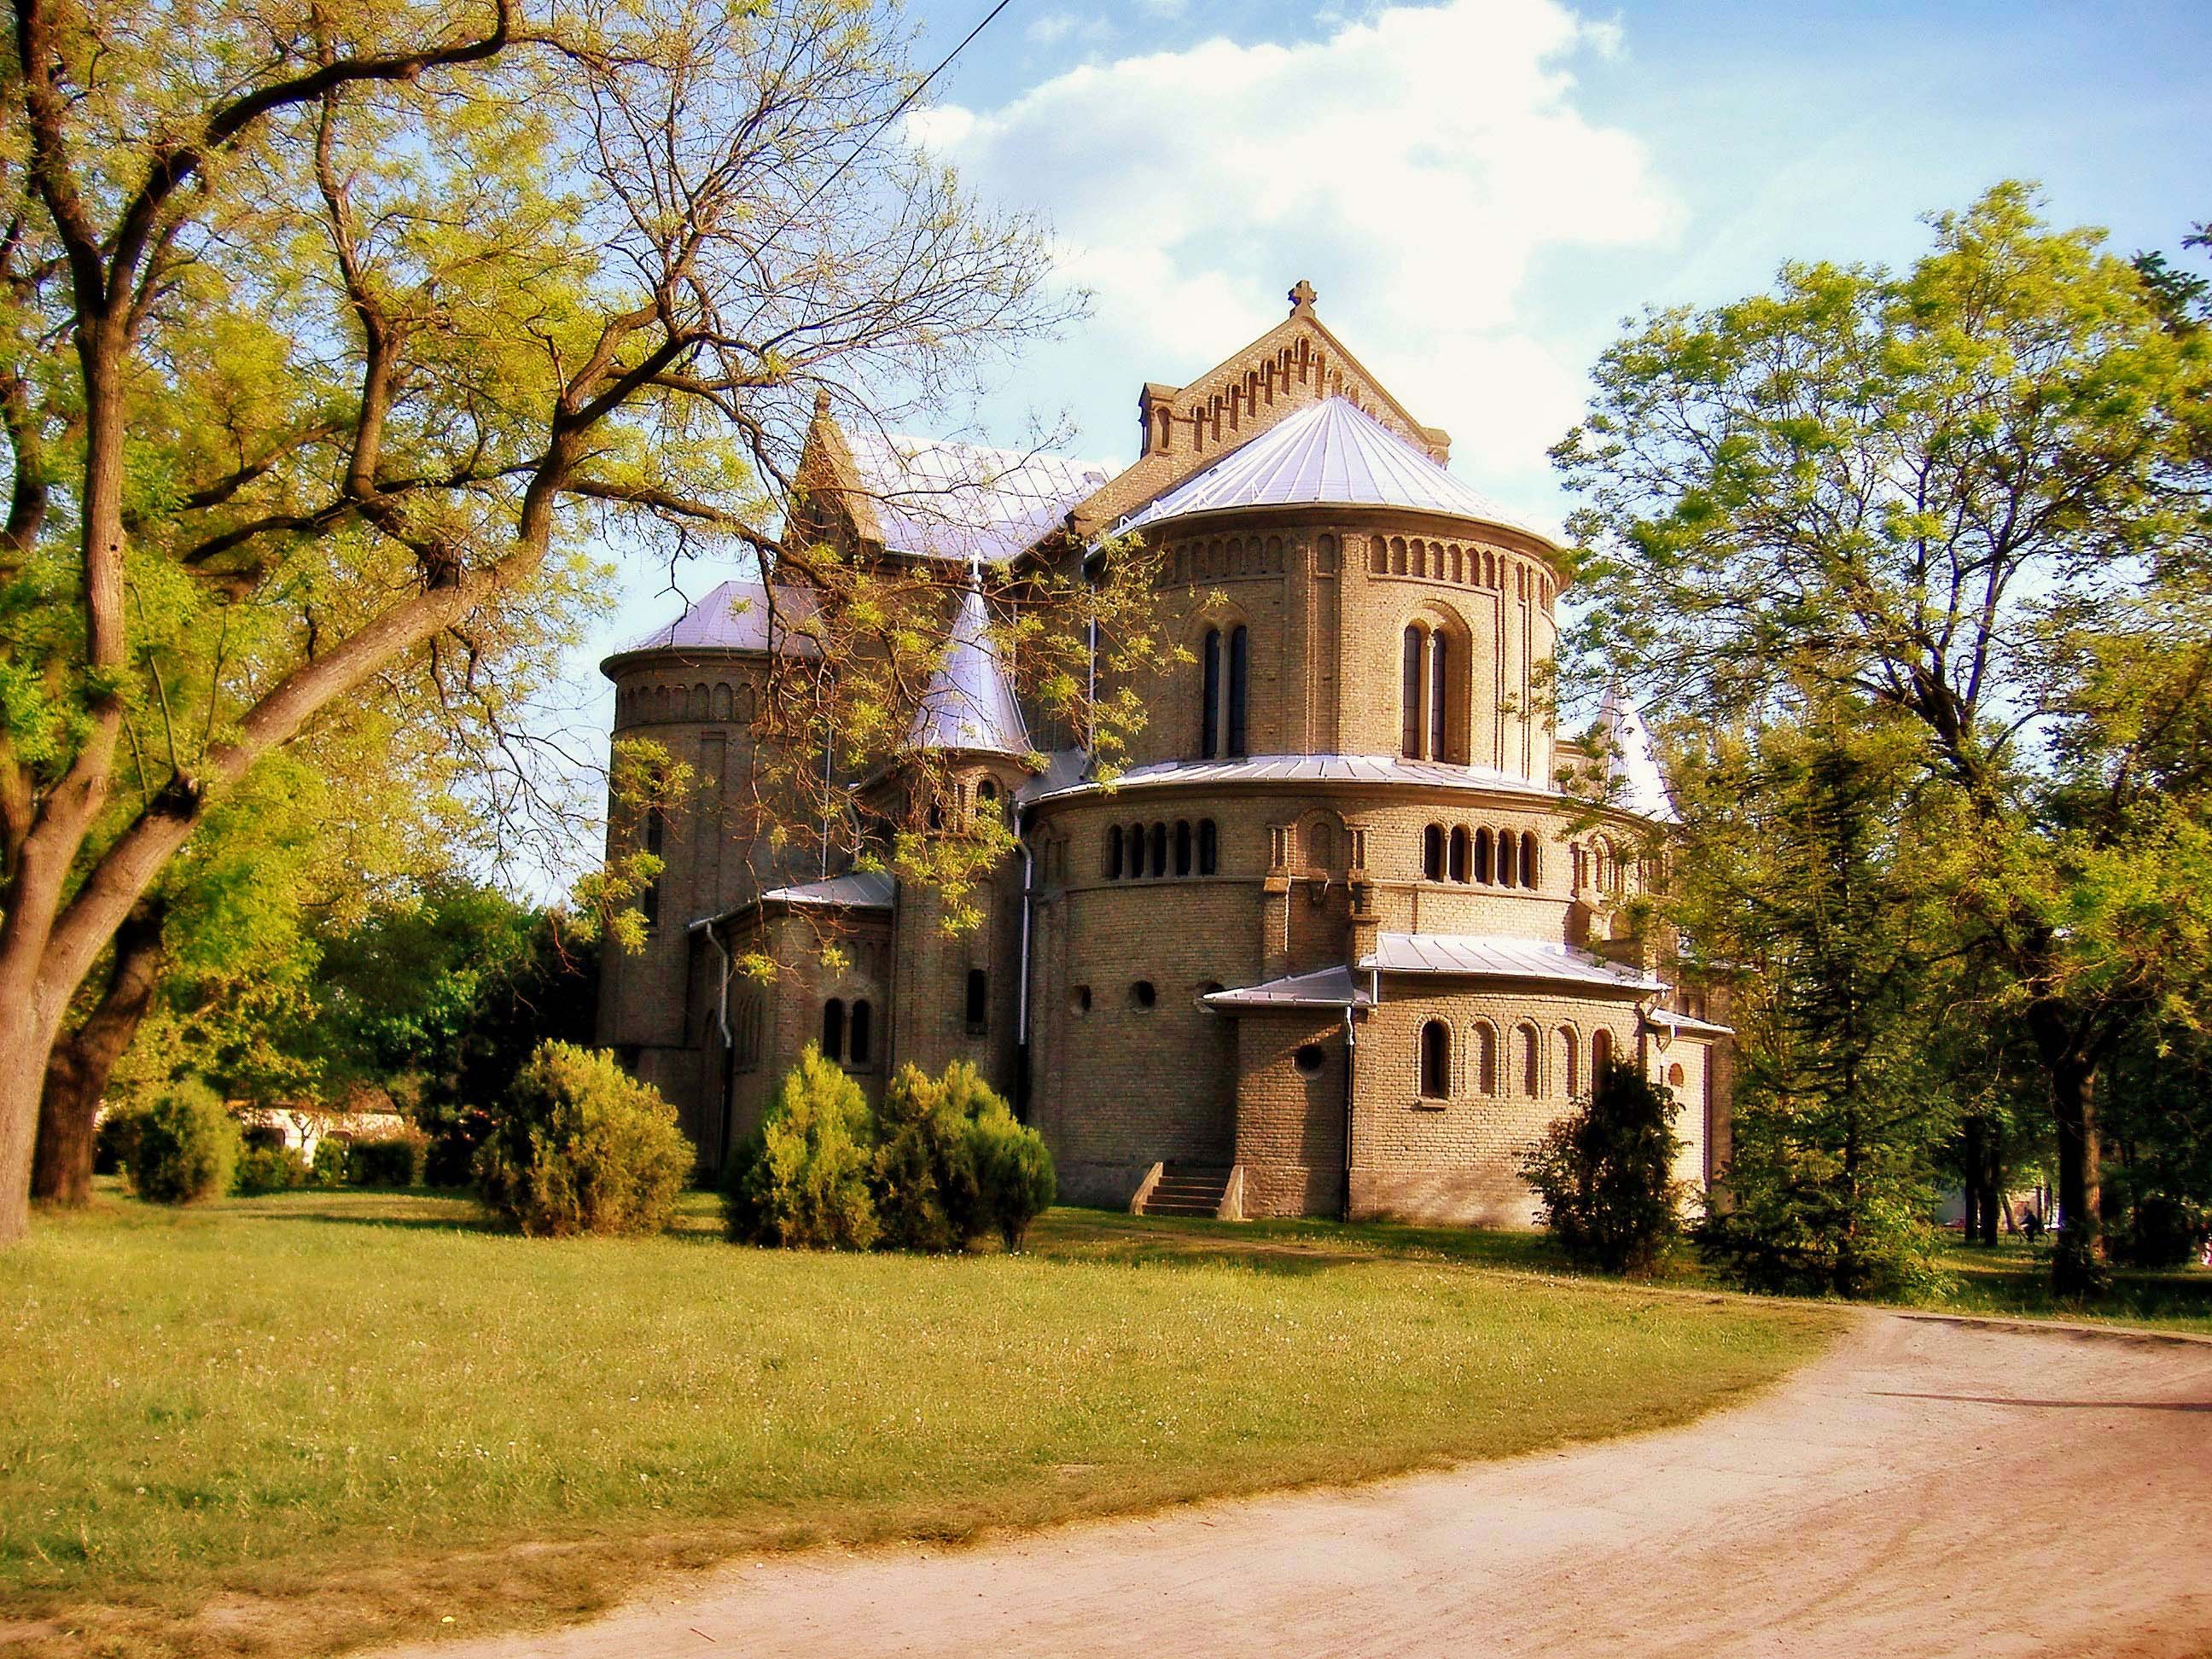
catholic, church, cathedral, resurrection, jesus, park, tradition, religion, green, summer, peace, peaceful, subotica, vojvodina, serbia, photo, travel, poster, estate, property, mansion, home, house, tree, chateau, real estate, building, manor house, stately home, villa, sky, historic house, palace, facade, grass, cottage, medieval architecture, plant, landscape, plantation